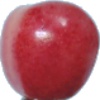
Label: Cherry Rainier 1